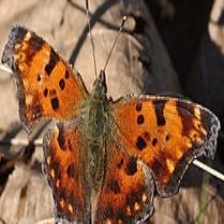
Species: EASTERN COMA
Butterfly family (ImageNet category): admiral